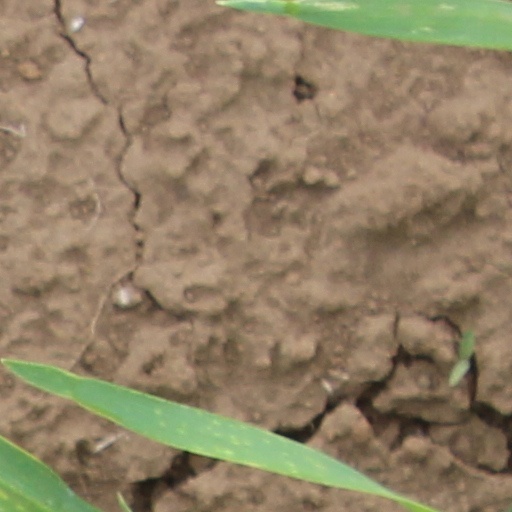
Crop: wheat